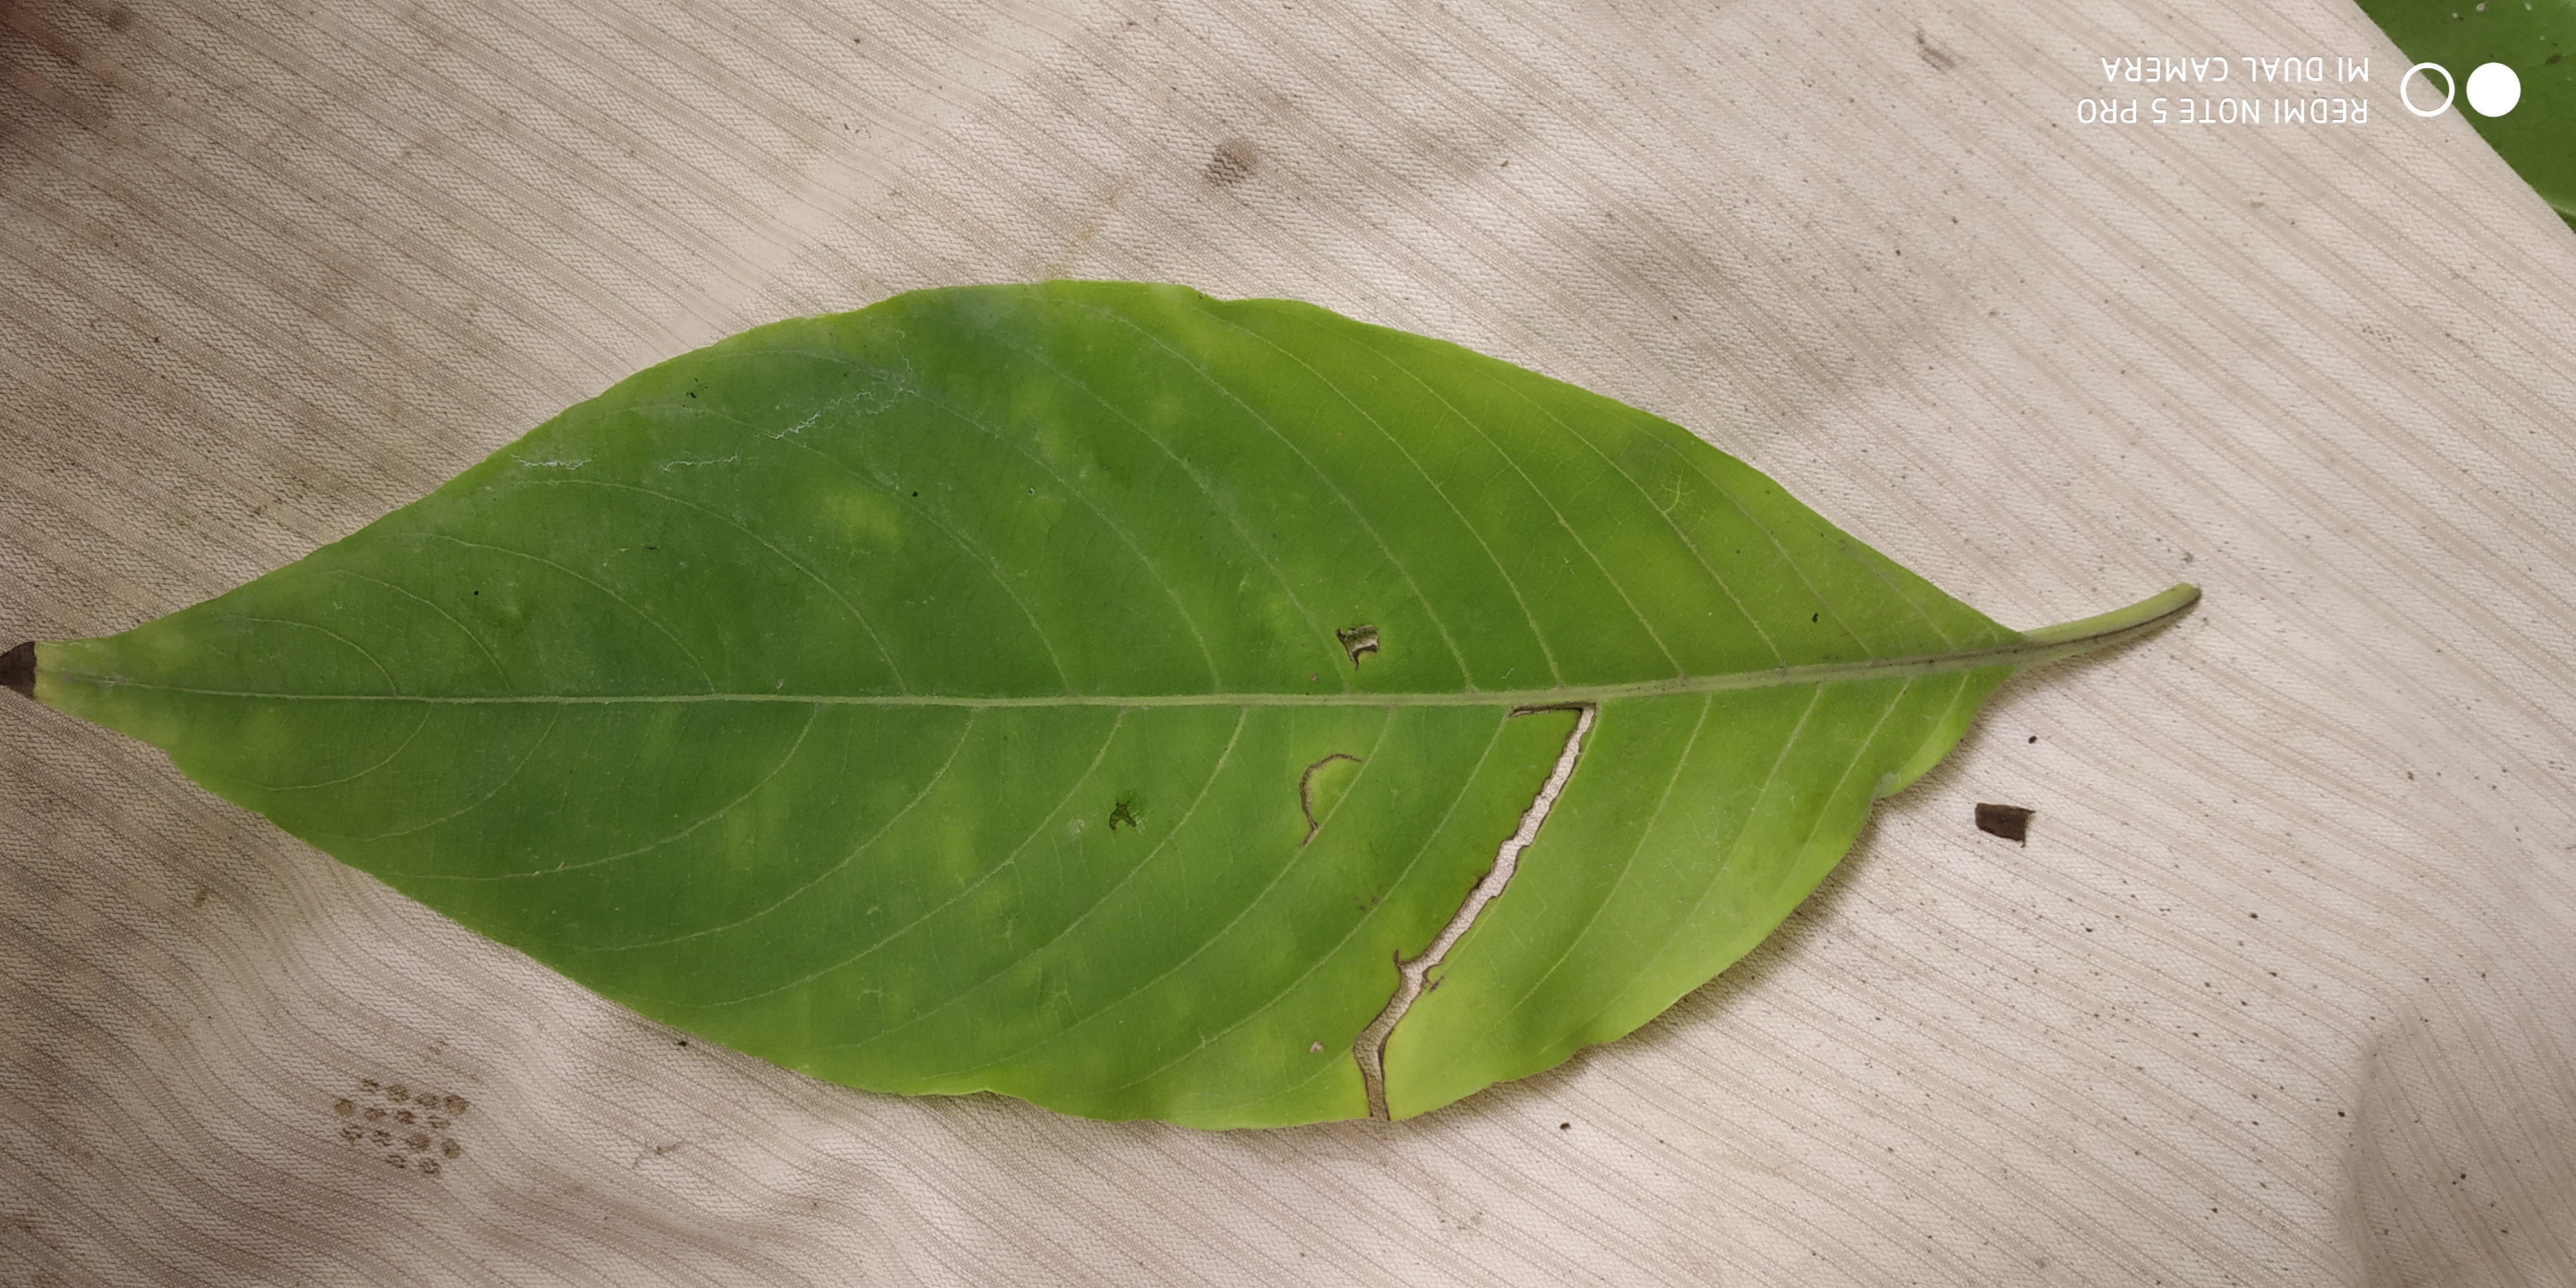
Plant: Malabar_Nut